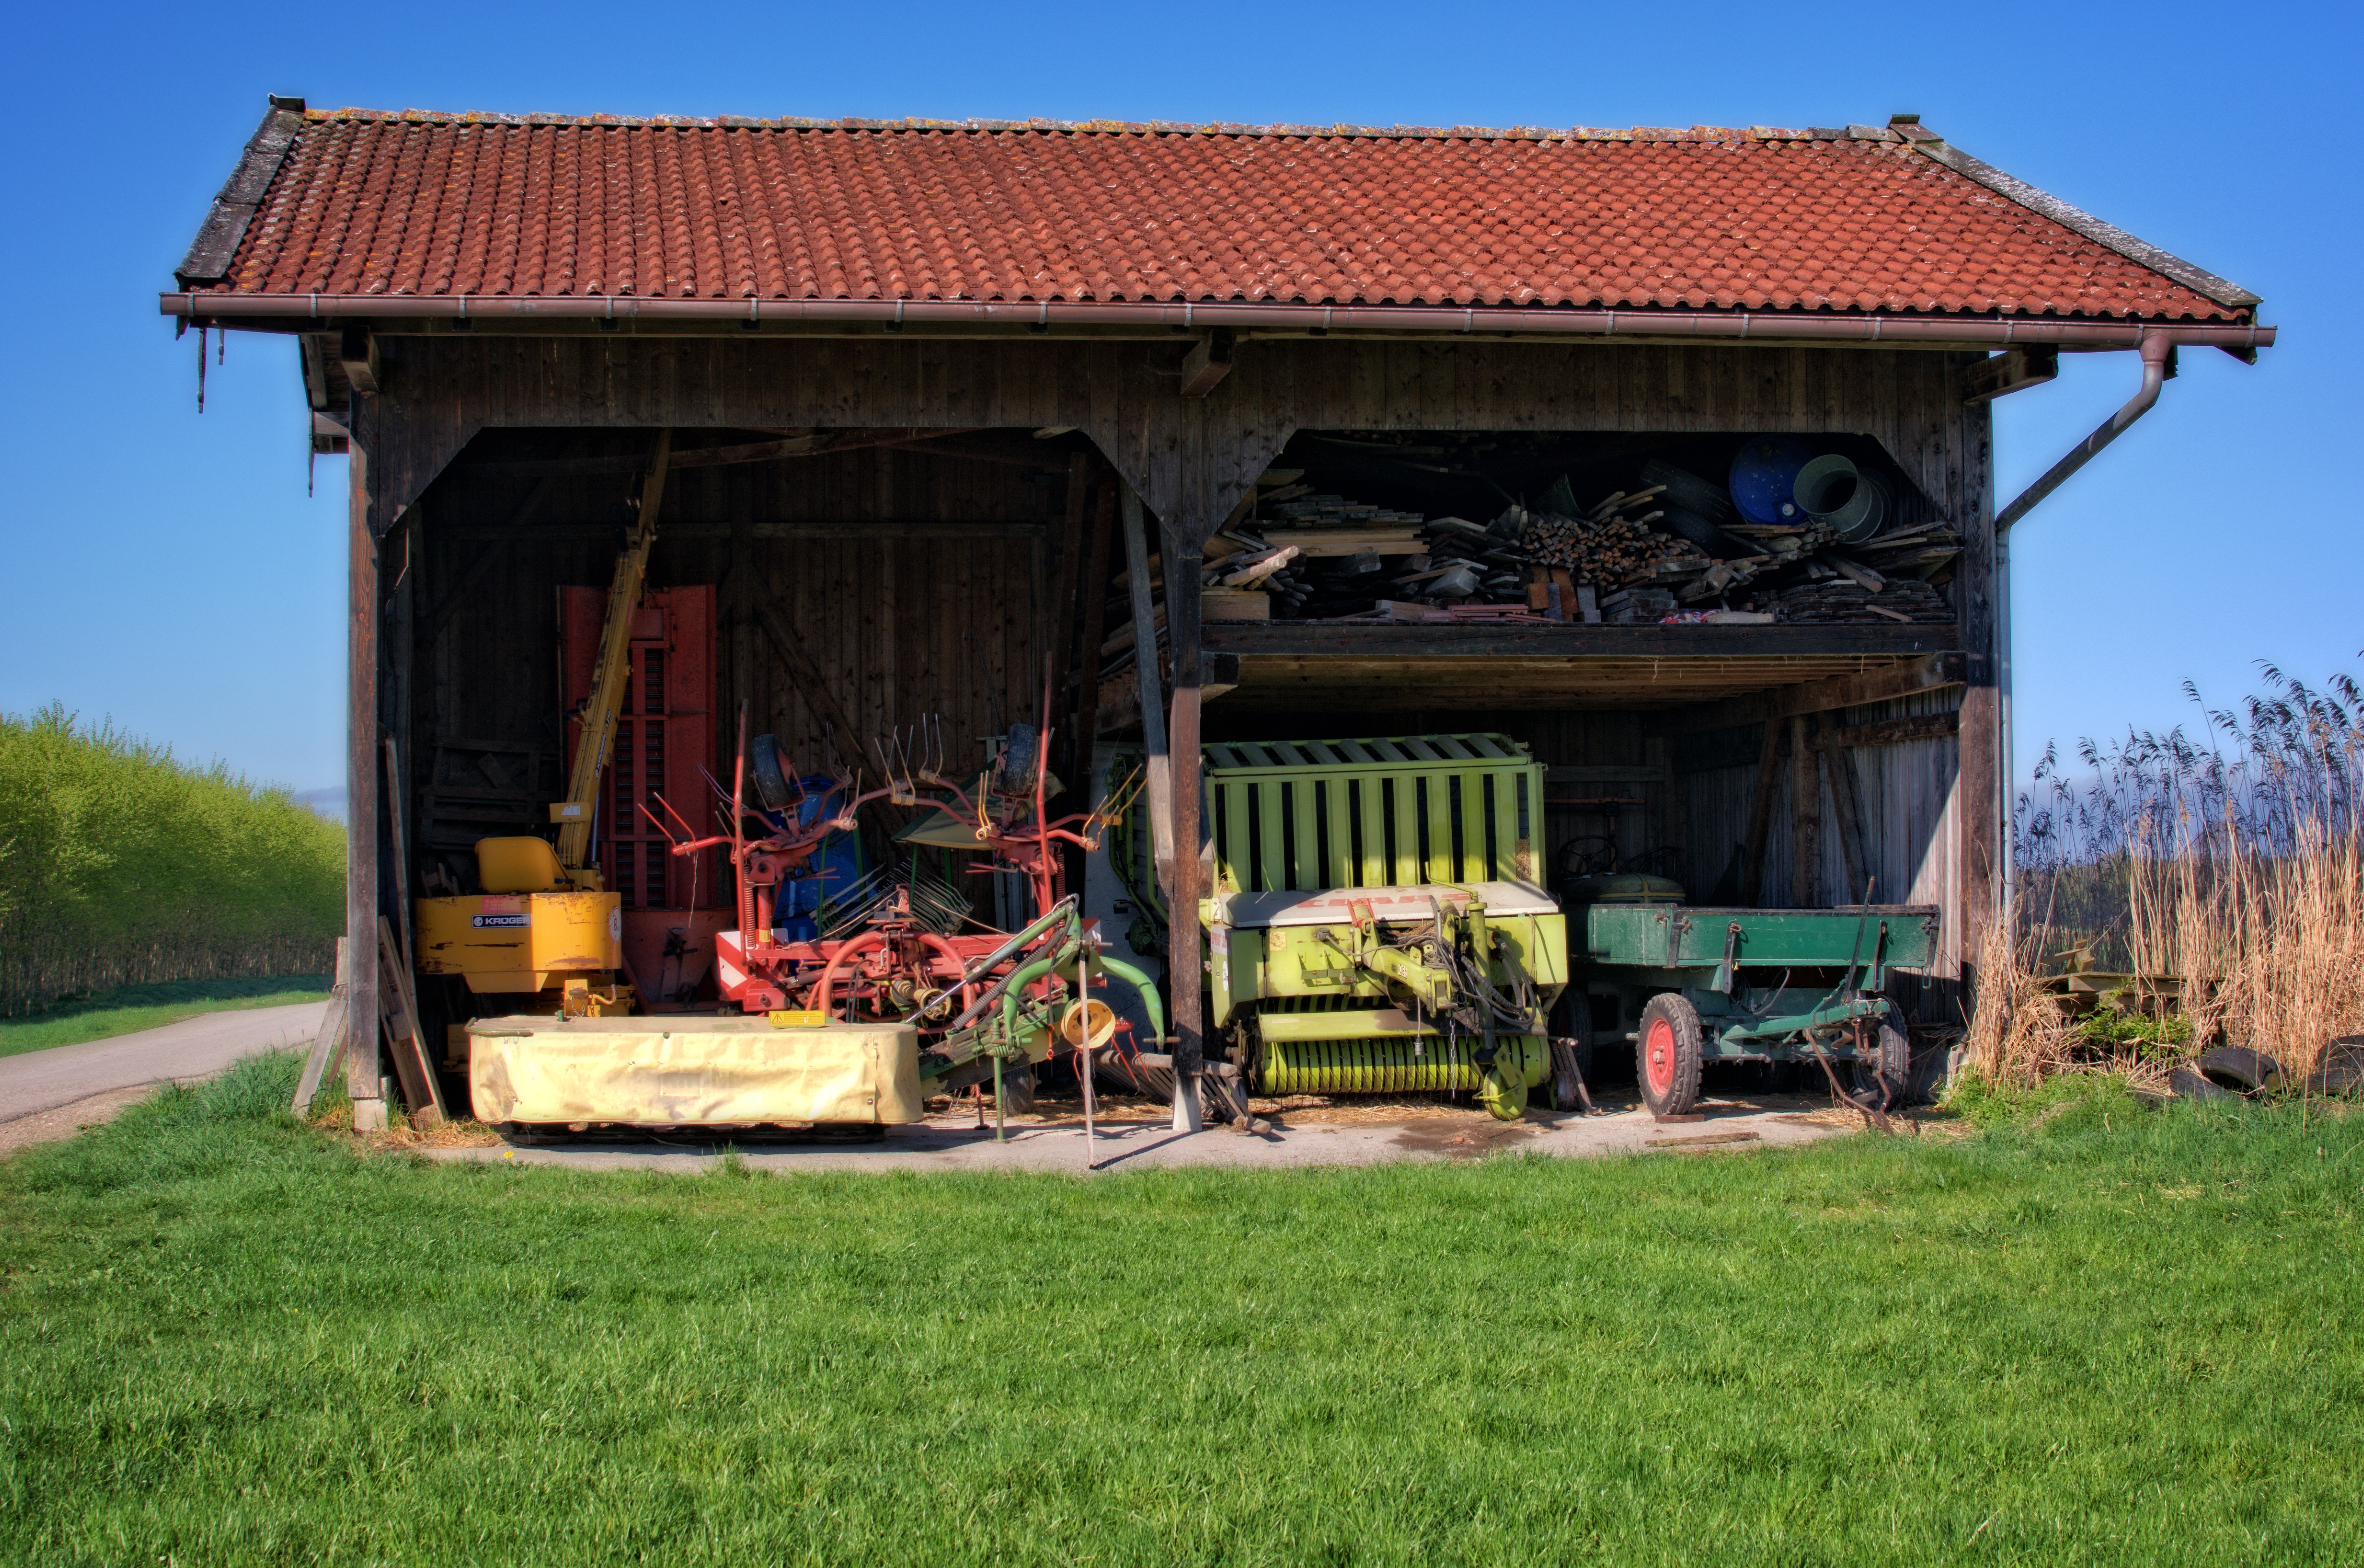
farm, house, building, barn, home, shed, hut, shack, cottage, scale, agriculture, agricultural, stock, bavaria, log cabin, devices, rural area, wooden construction, scheuer, farm buildings, outdoor structure